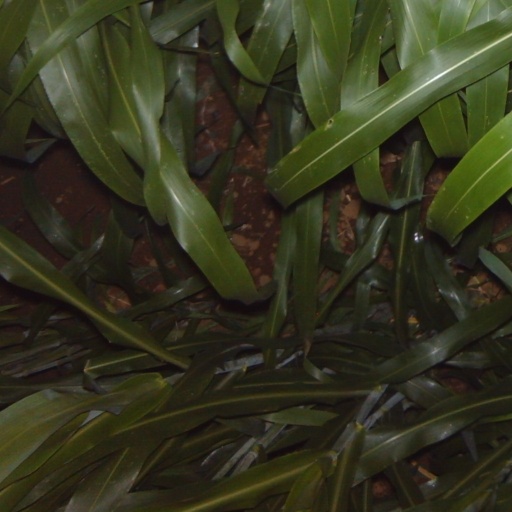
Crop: sorghum